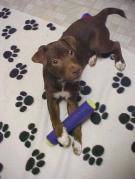
Label: dog